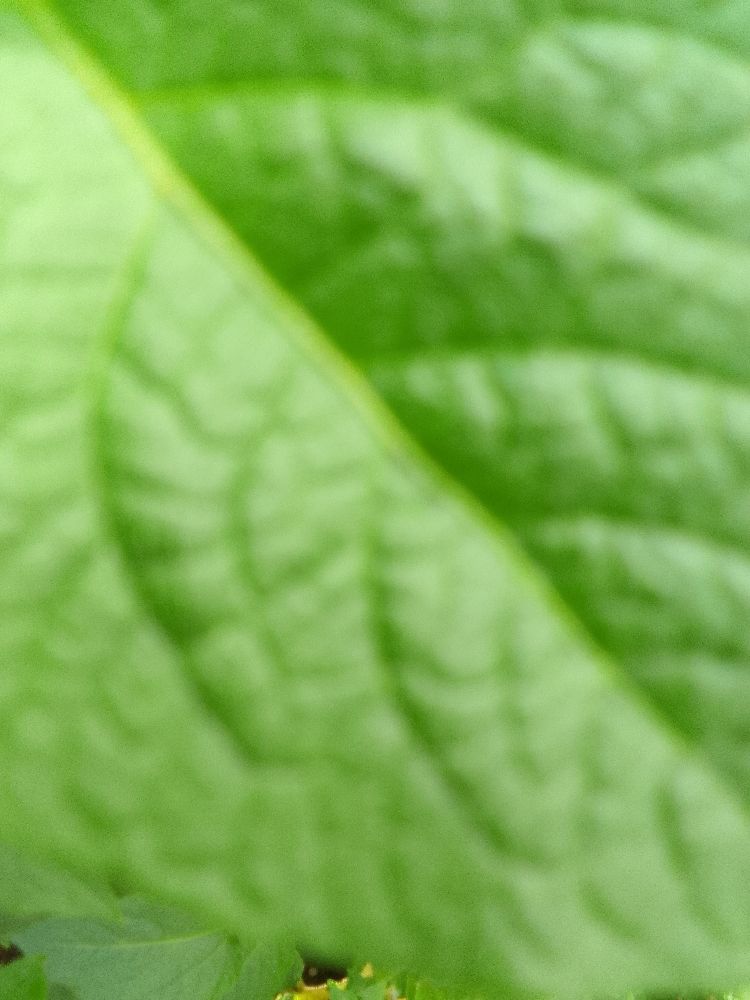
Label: Healthy